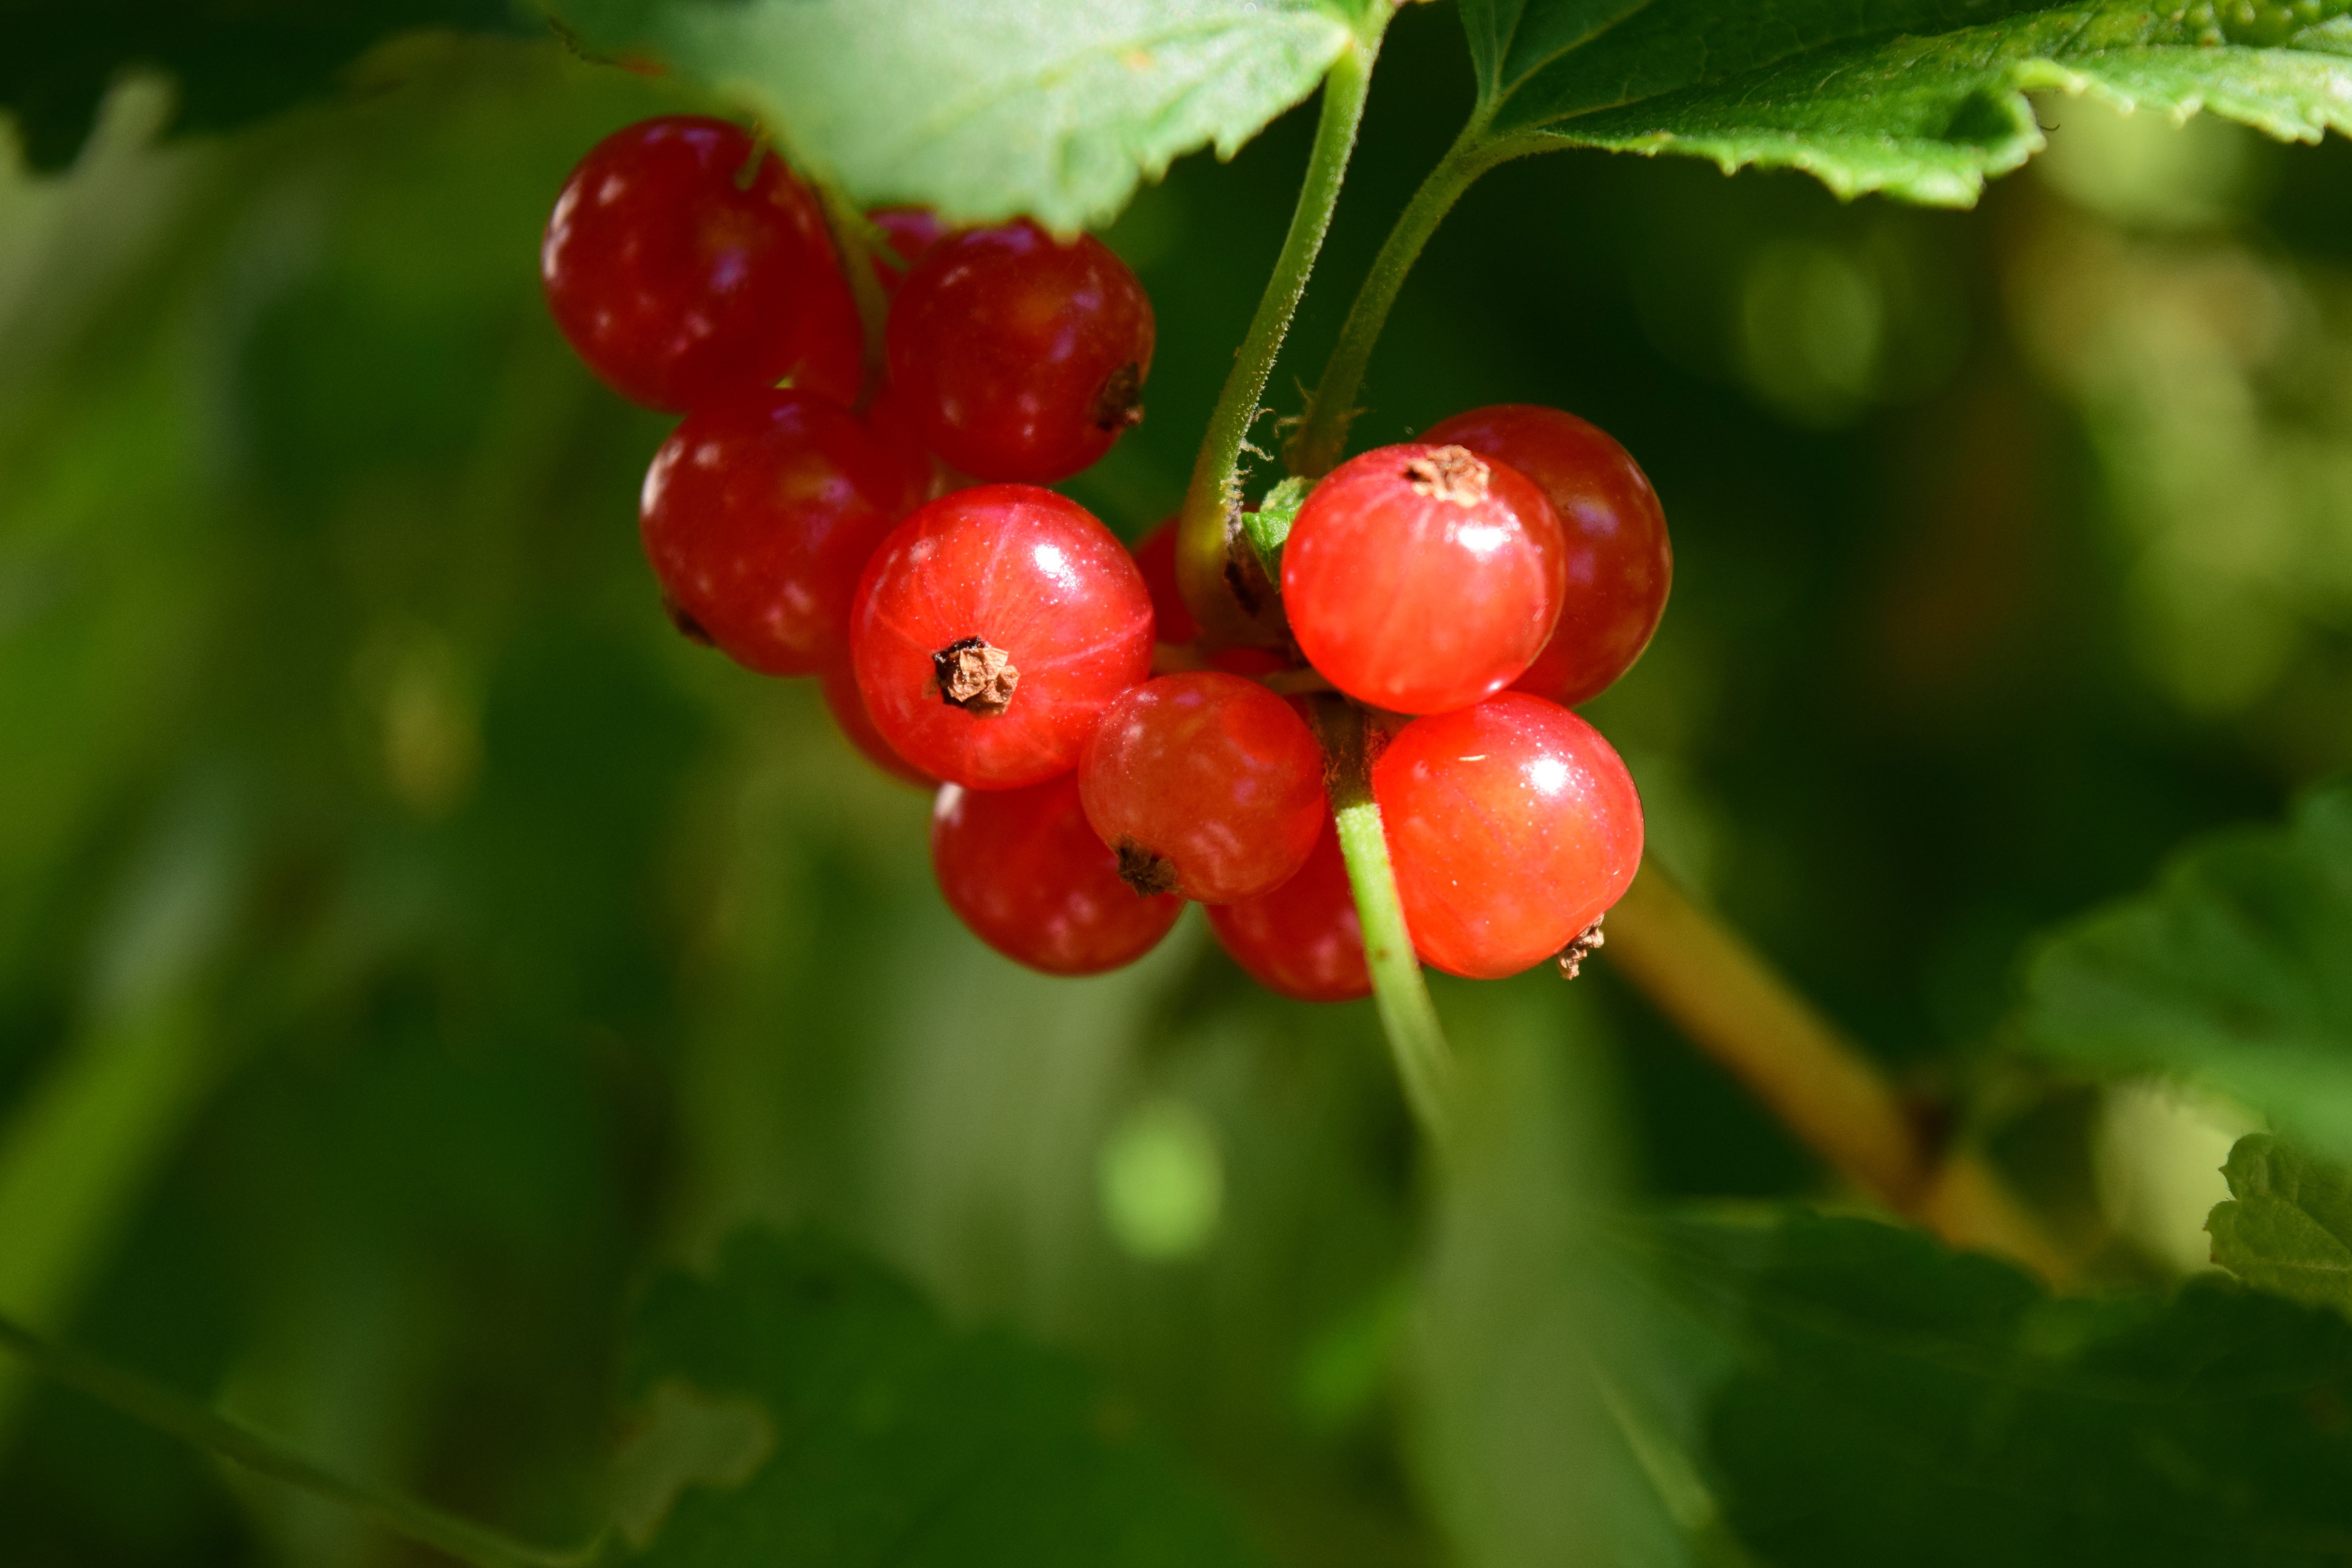
nature, branch, plant, fruit, berry, sweet, leaf, flower, food, green, red, produce, garden, healthy, close, flora, delicious, berries, shrub, soft fruit, rose hip, macro photography, flowering plant, acerola, malpighia, currant, currants, red currant, cloudberry, land plant